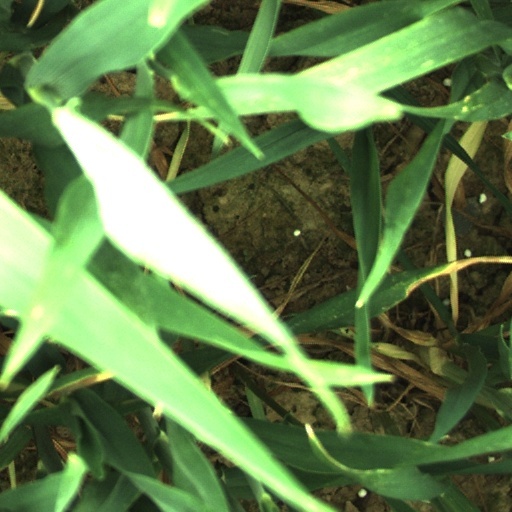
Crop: wheat